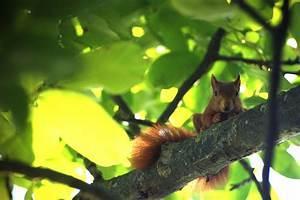
squirrel